Electric truck

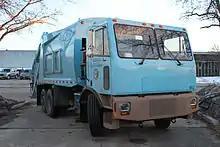
The first all-electric refuse truck in the United States built for the City of Chicago

Last-mile delivery trucks are a growing segment of truck traffic with the increase in e-commerce and direct-to-consumer sales. Also known as Walk-in-Vans and box trucks, these trucks tend to be used on either fixed routes or with a fixed region for deliveries. Large buyers of these trucks include Amazon, UPS, FedEx, Bimbo, Aramark and others. With use from direct-to-consumer sales to things like linen and bread deliveries or beverage distribution, these trucks are very common. Motiv Power Systems has delivered units used by United States Postal Service and Bimbo Bakeries USA based on Ford chassis. These Motiv options have a variety of body styles from conventional manufacturers including Morgan Olson, Utilimaster, and Rockport.